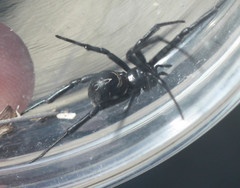
Species: Lactrodectus_hesperus